Roar Strand

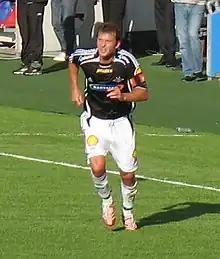

Roar Strand (born 2 February 1970) is a Norwegian former professional footballer who played as a midfielder, mostly for Rosenborg. Strand was capped 42 times for the Norway national team. He is the player with the fourth-highest number of appearances in the Norwegian top division. He has won 16 league titles, more than any other player in history and the Norwegian Football Cup five times, and he has scored goals in 21 consecutive top flight seasons.